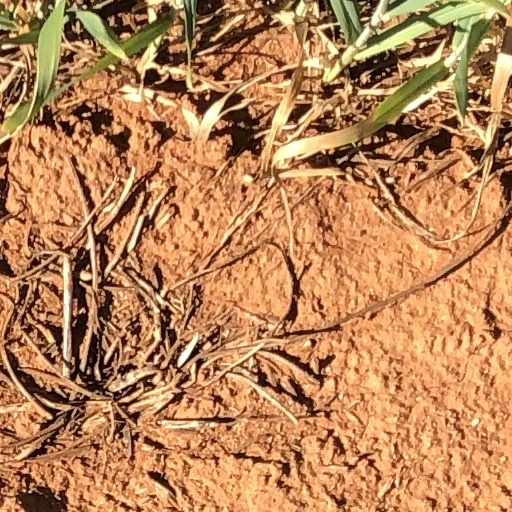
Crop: wheat